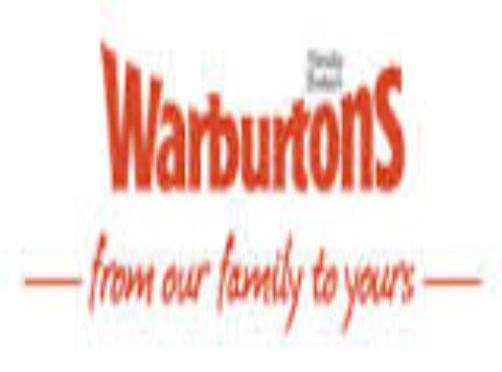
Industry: Food